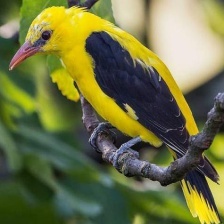
Species: EURASIAN GOLDEN ORIOLE
Scientific name: ORIOLUS ORIOLUS